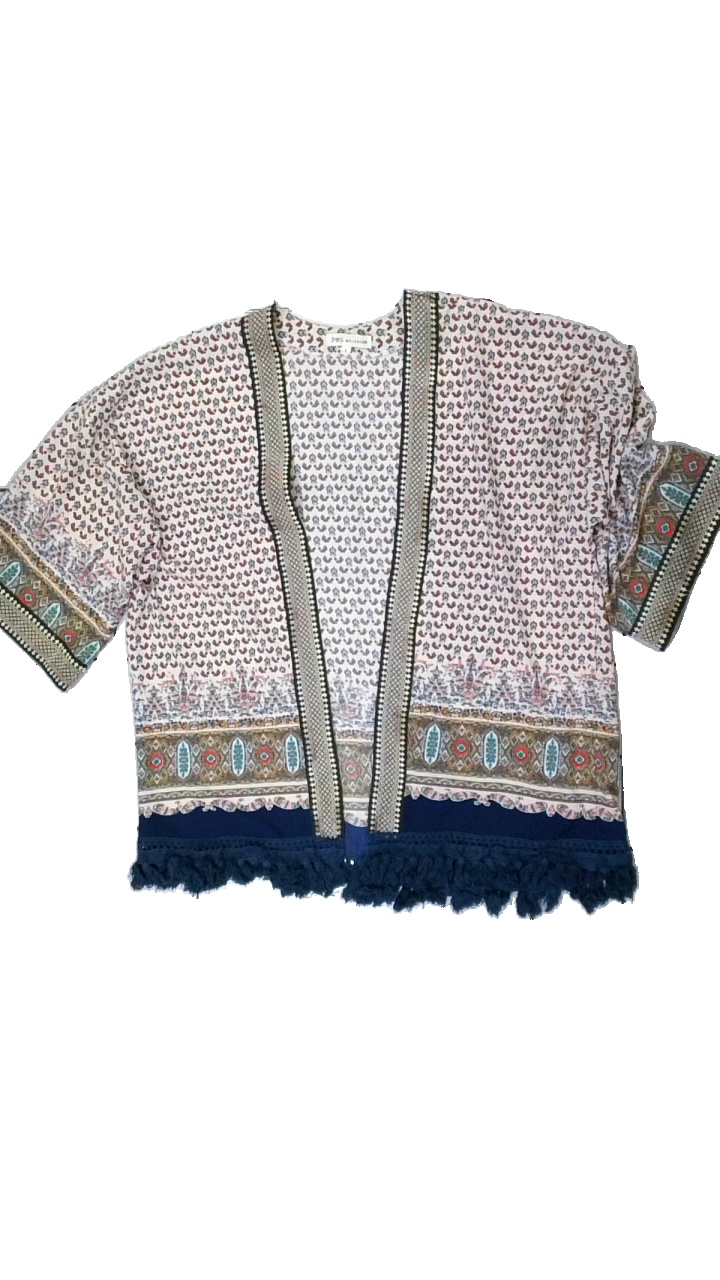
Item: Cardigan (Ladies)
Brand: Js Millenium
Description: kofta med blommor i olika mönster och fransar längst ner
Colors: Beige, Blue, Multicolor, Red
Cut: Regular
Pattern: Floral print
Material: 100% polyester
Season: All
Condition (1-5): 5
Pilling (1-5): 5
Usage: Reuse
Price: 50-100